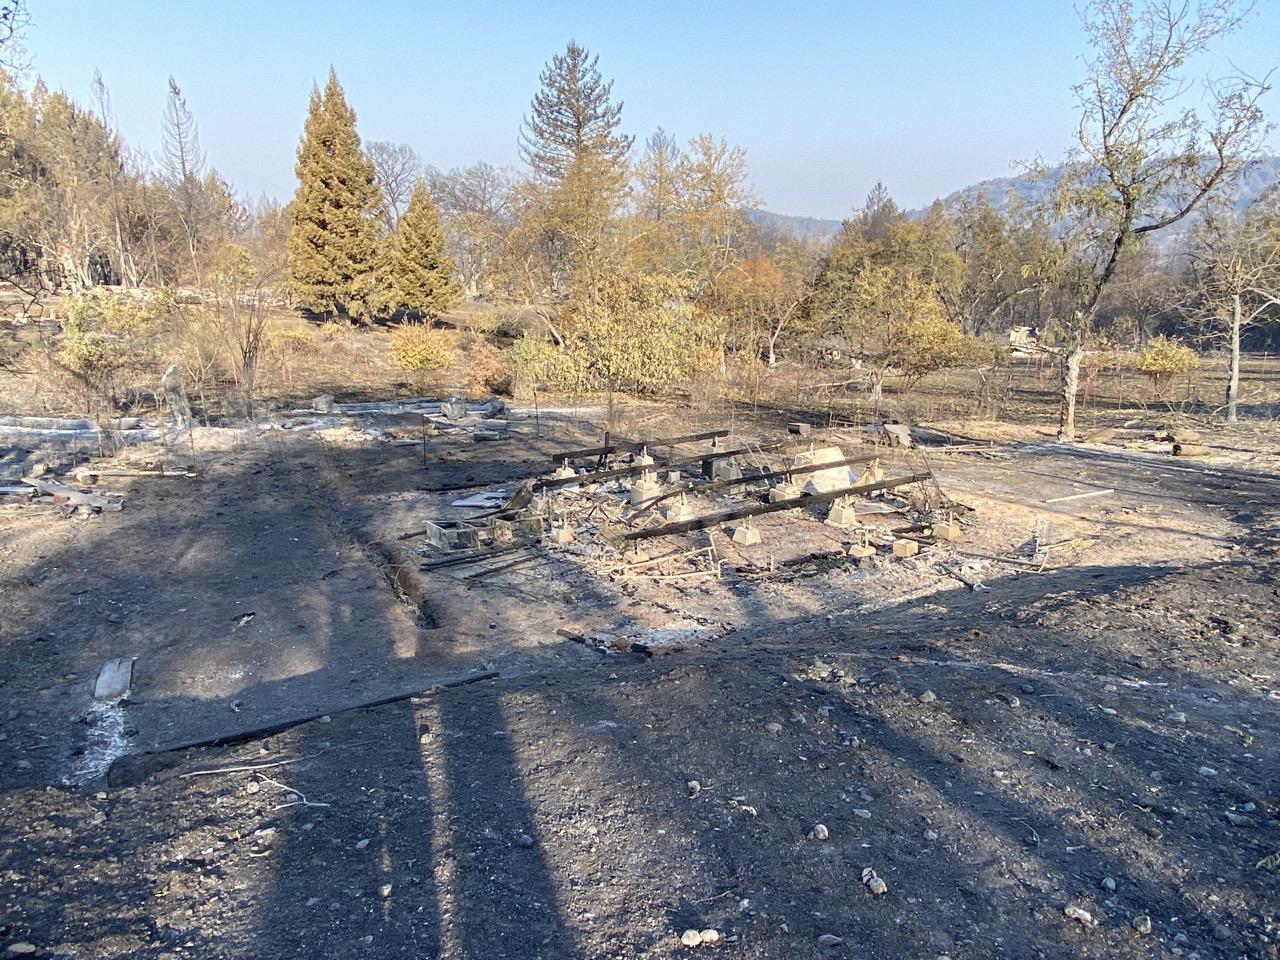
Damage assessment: destroyed